Quartiere Varesina

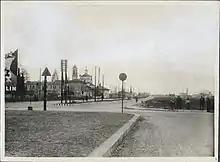
The driveway for Lakes Highway in 1930.

The district is delimited in the second half of the nineteenth century by "Strada della Varesina" and with the construction of three great ways that change the geography, clearly separating the old centers: